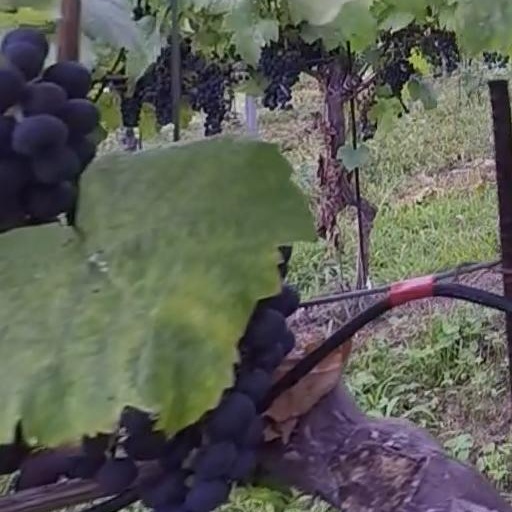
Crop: grape